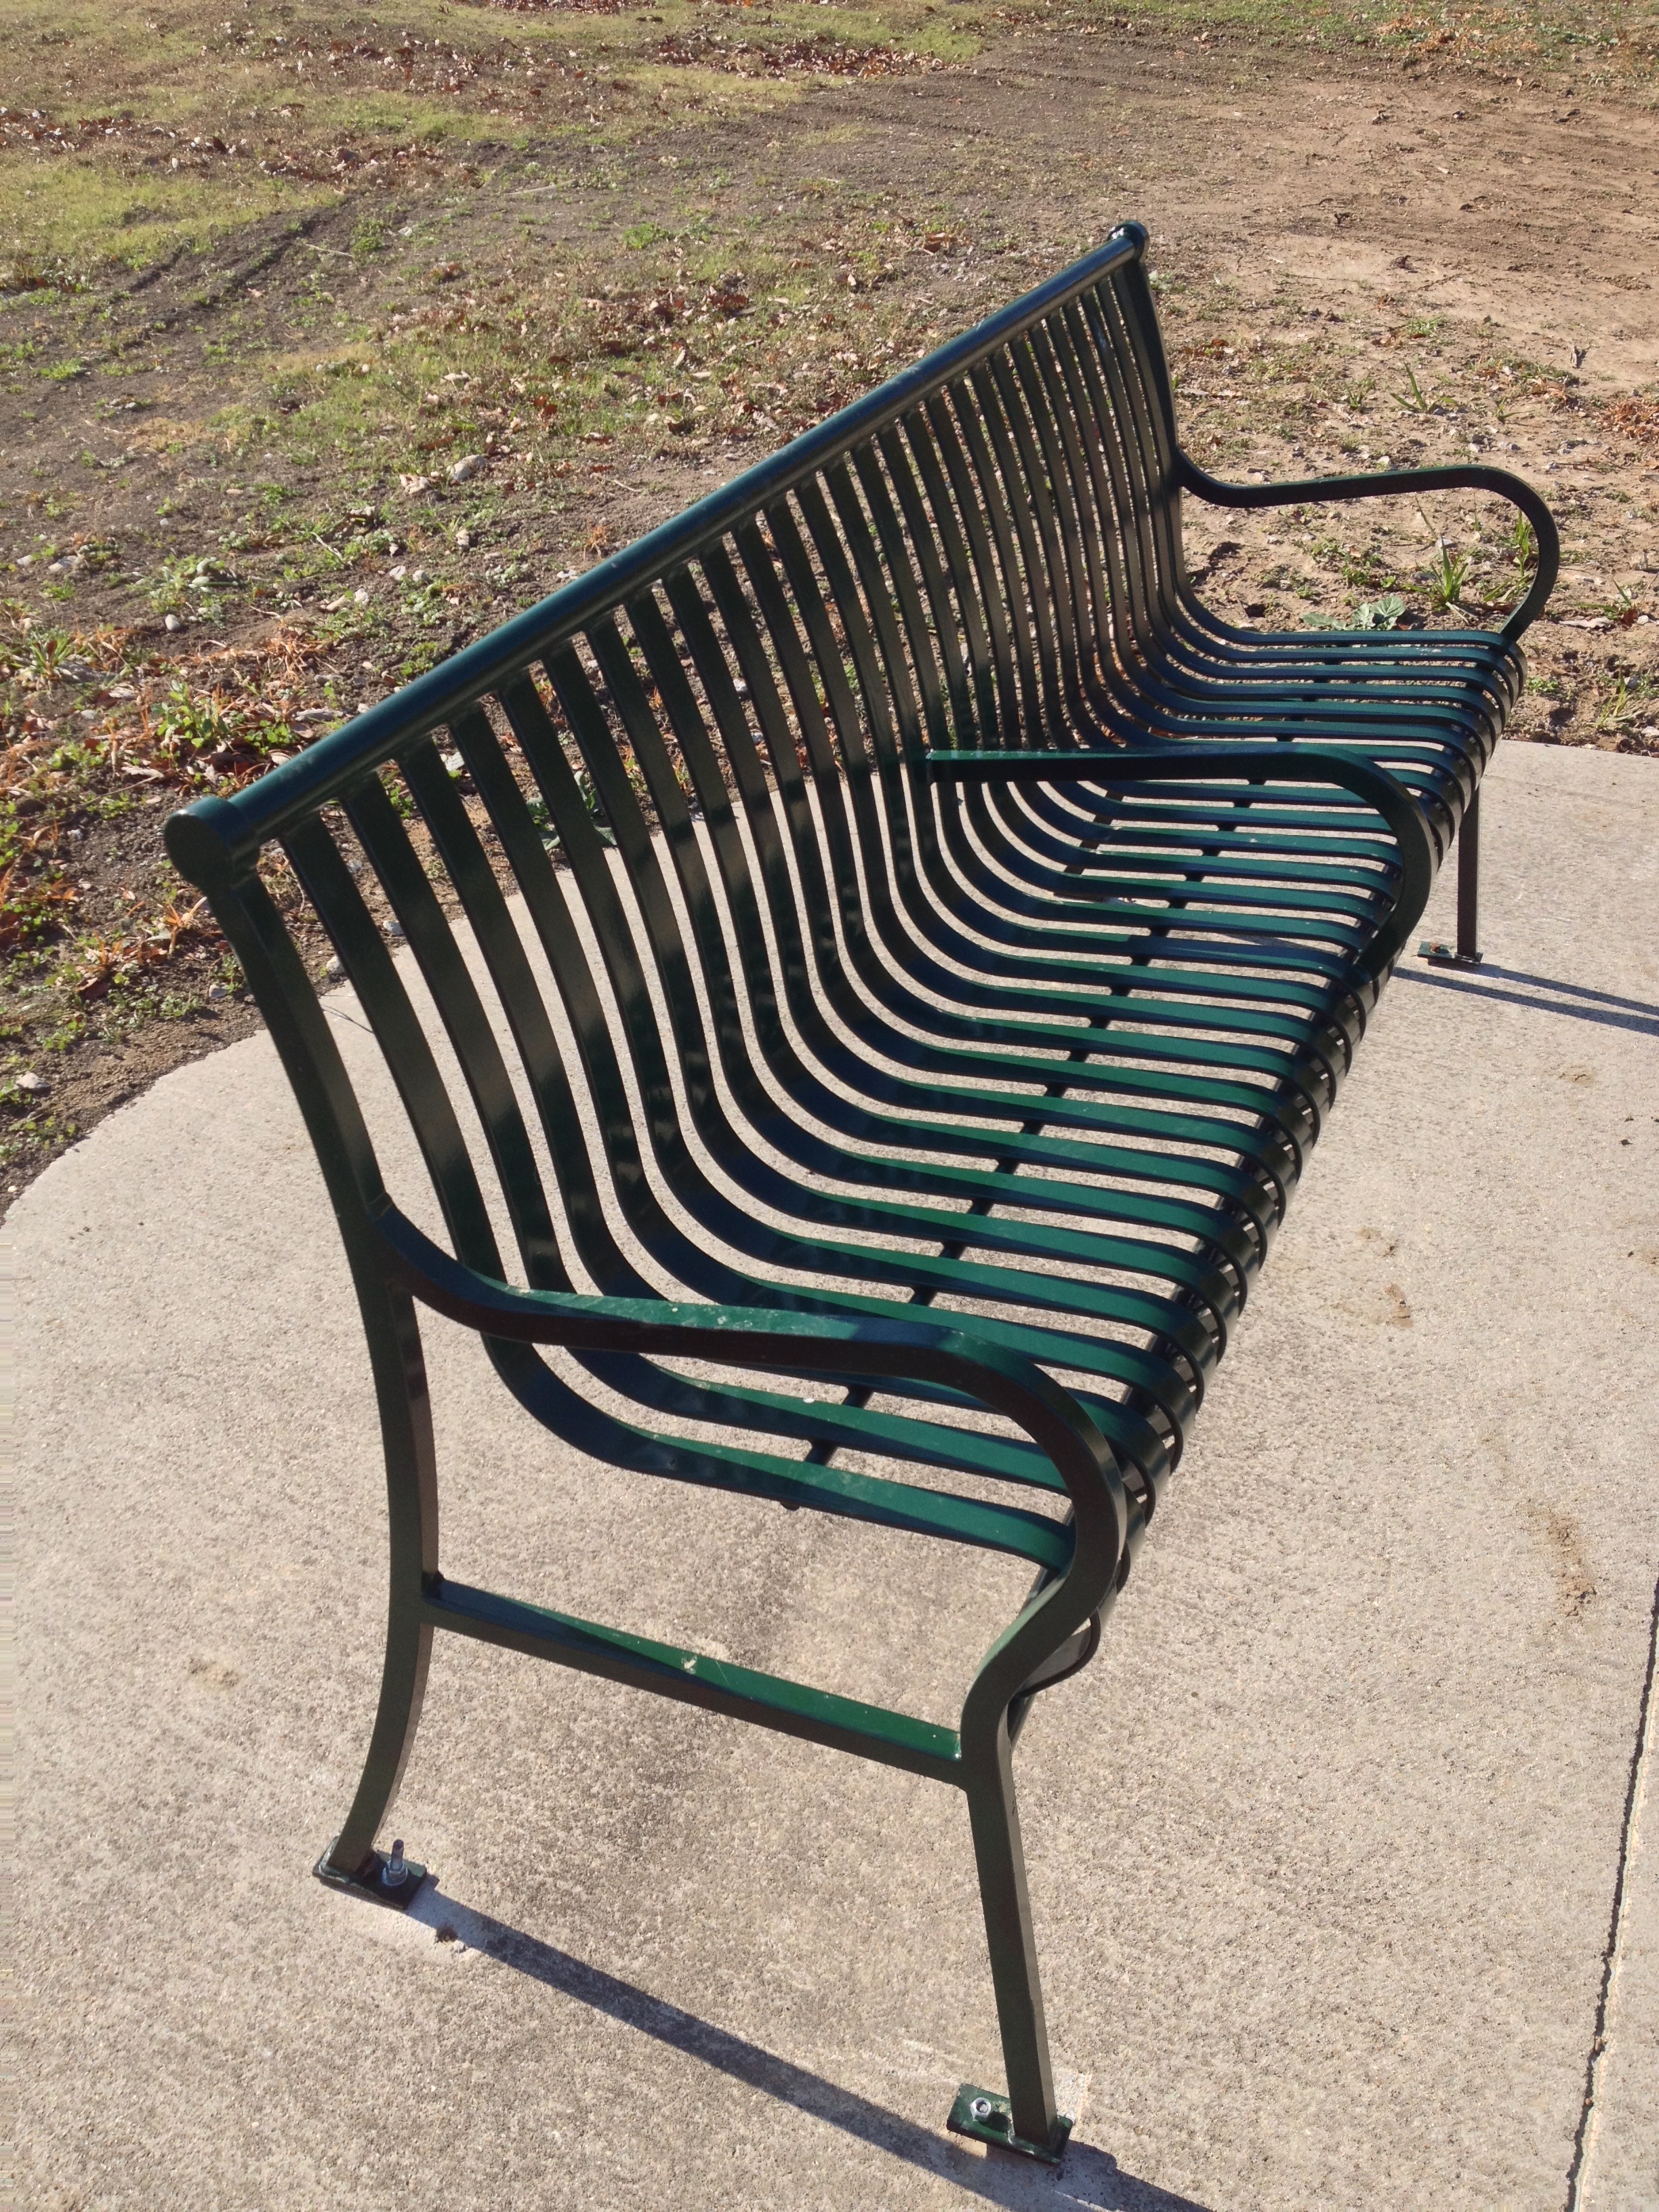
table, bench, chair, sitting, park, furniture, park bench, wicker, outdoor furniture, man made object, studio couch, sunlounger